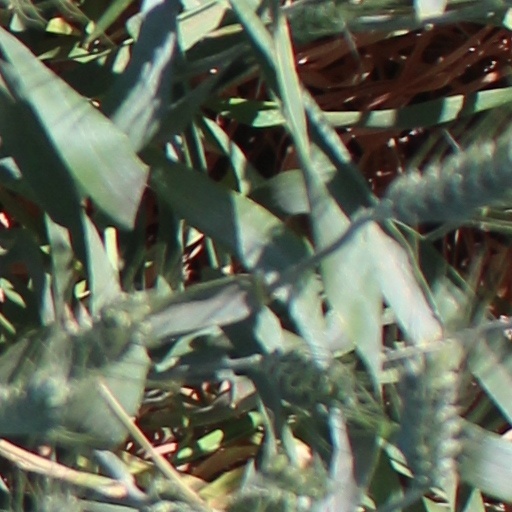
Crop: wheat